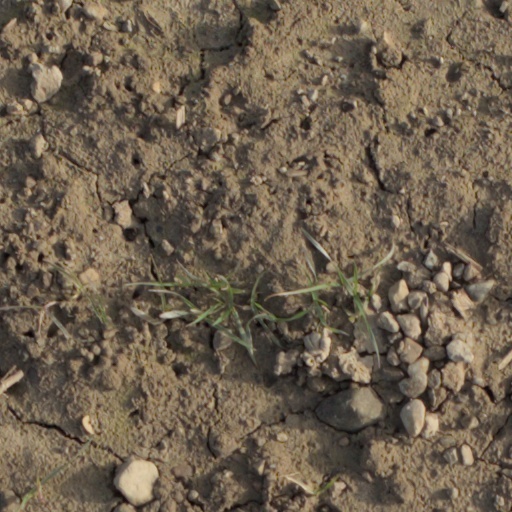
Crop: wheat